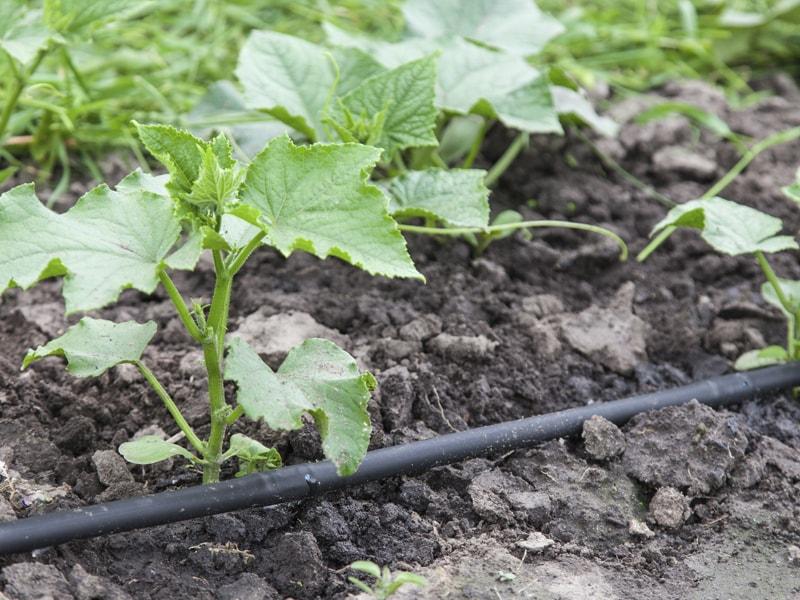
Eneo la wazi linalotumika kama shamba, likiwa limelimwa mbogamboga mbalimbali, huku mfumo wa kisasa wa umwagiliaji ukiwa unatumika ambao humwaga maji kwa matone, ili kuokoa kiwango cha umwagiliaji.